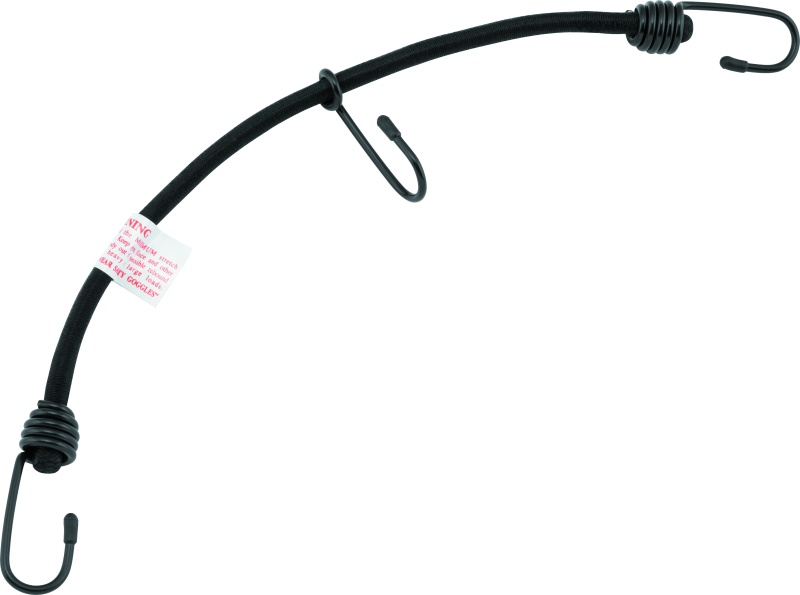
BikeMaster Bungee 18in Heavy Duty 3 Hook Black
BikeMaster Bungee 18in Heavy Duty 3 Hook Black
Brand: BikeMaster
Category: Sporting Goods > Outdoor Recreation > Cycling > Bicycle Accessories > Bicycle Toe Straps & Clips